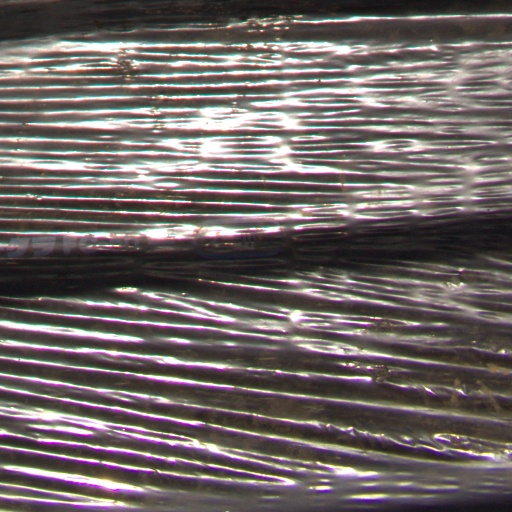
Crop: Jerusalem artichoke